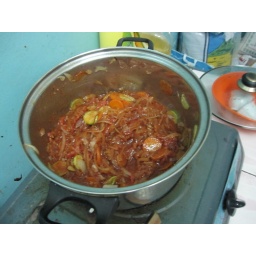
The chicken masala. The two chickens are first boiled in spices separate from the rest of the dish.